Saint Thomas Becket window in Chartres Cathedral

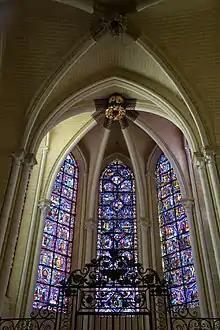
The window, hidden behind the right pillar.

The window is made up of four main circles, each on two registers. Those registers are made up of square panels showing the story and two border panels. Between each main circle is an intermediate register with a central quatrefoil with a square story panel at its centre, surrounded on both sides by two rectangular panels continuing the border and a half-quatrefoil also showing the story.